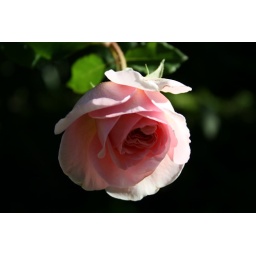
A pink rose I took in a LA suburb.